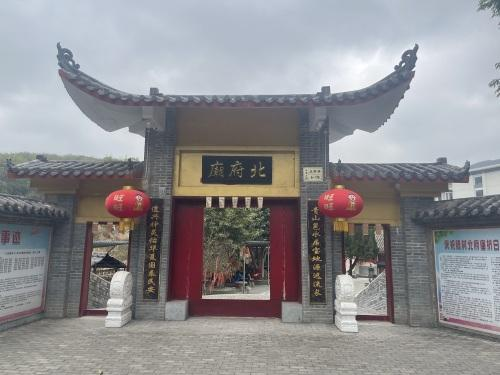
地标名称：北府庙
所在城市：南宁市·青秀区